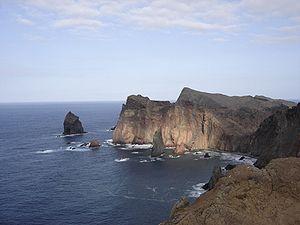
L'île de Madère, en portugais Ilha da Madeira, est l'île principale de l'archipel et région autonome de Madère dépendant du Portugal.